History of education in Albania

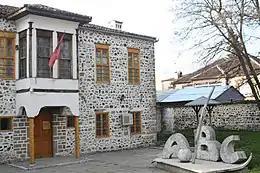
Courtyard of the First Albanian School Mësonjëtorja, in Korçë

The history of Albanian education can be traced back to the ancient Illyrian period. This phenomenon is inextricably linked to the evolution of urbanization and the proliferation of civilized societies in Illyrian regions, particularly during the period spanning from the 7th to the 6th centuries BC. The Illyrian culture and Greek ancient culture are recognized as pivotal in shaping the cultural foundation of European civilization.